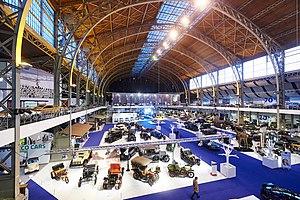
Autoworld est un musée de l’automobile situé à Bruxelles, en Belgique. Il est installé dans l’immense Halle sud-est des Palais du Cinquantenaire, faite de verre et de fer forgé et construite pour l’exposition universelle de 1897. Précédemment, le bâtiment s'appelait Palais Mondial et était occupé par le Mundaneum.